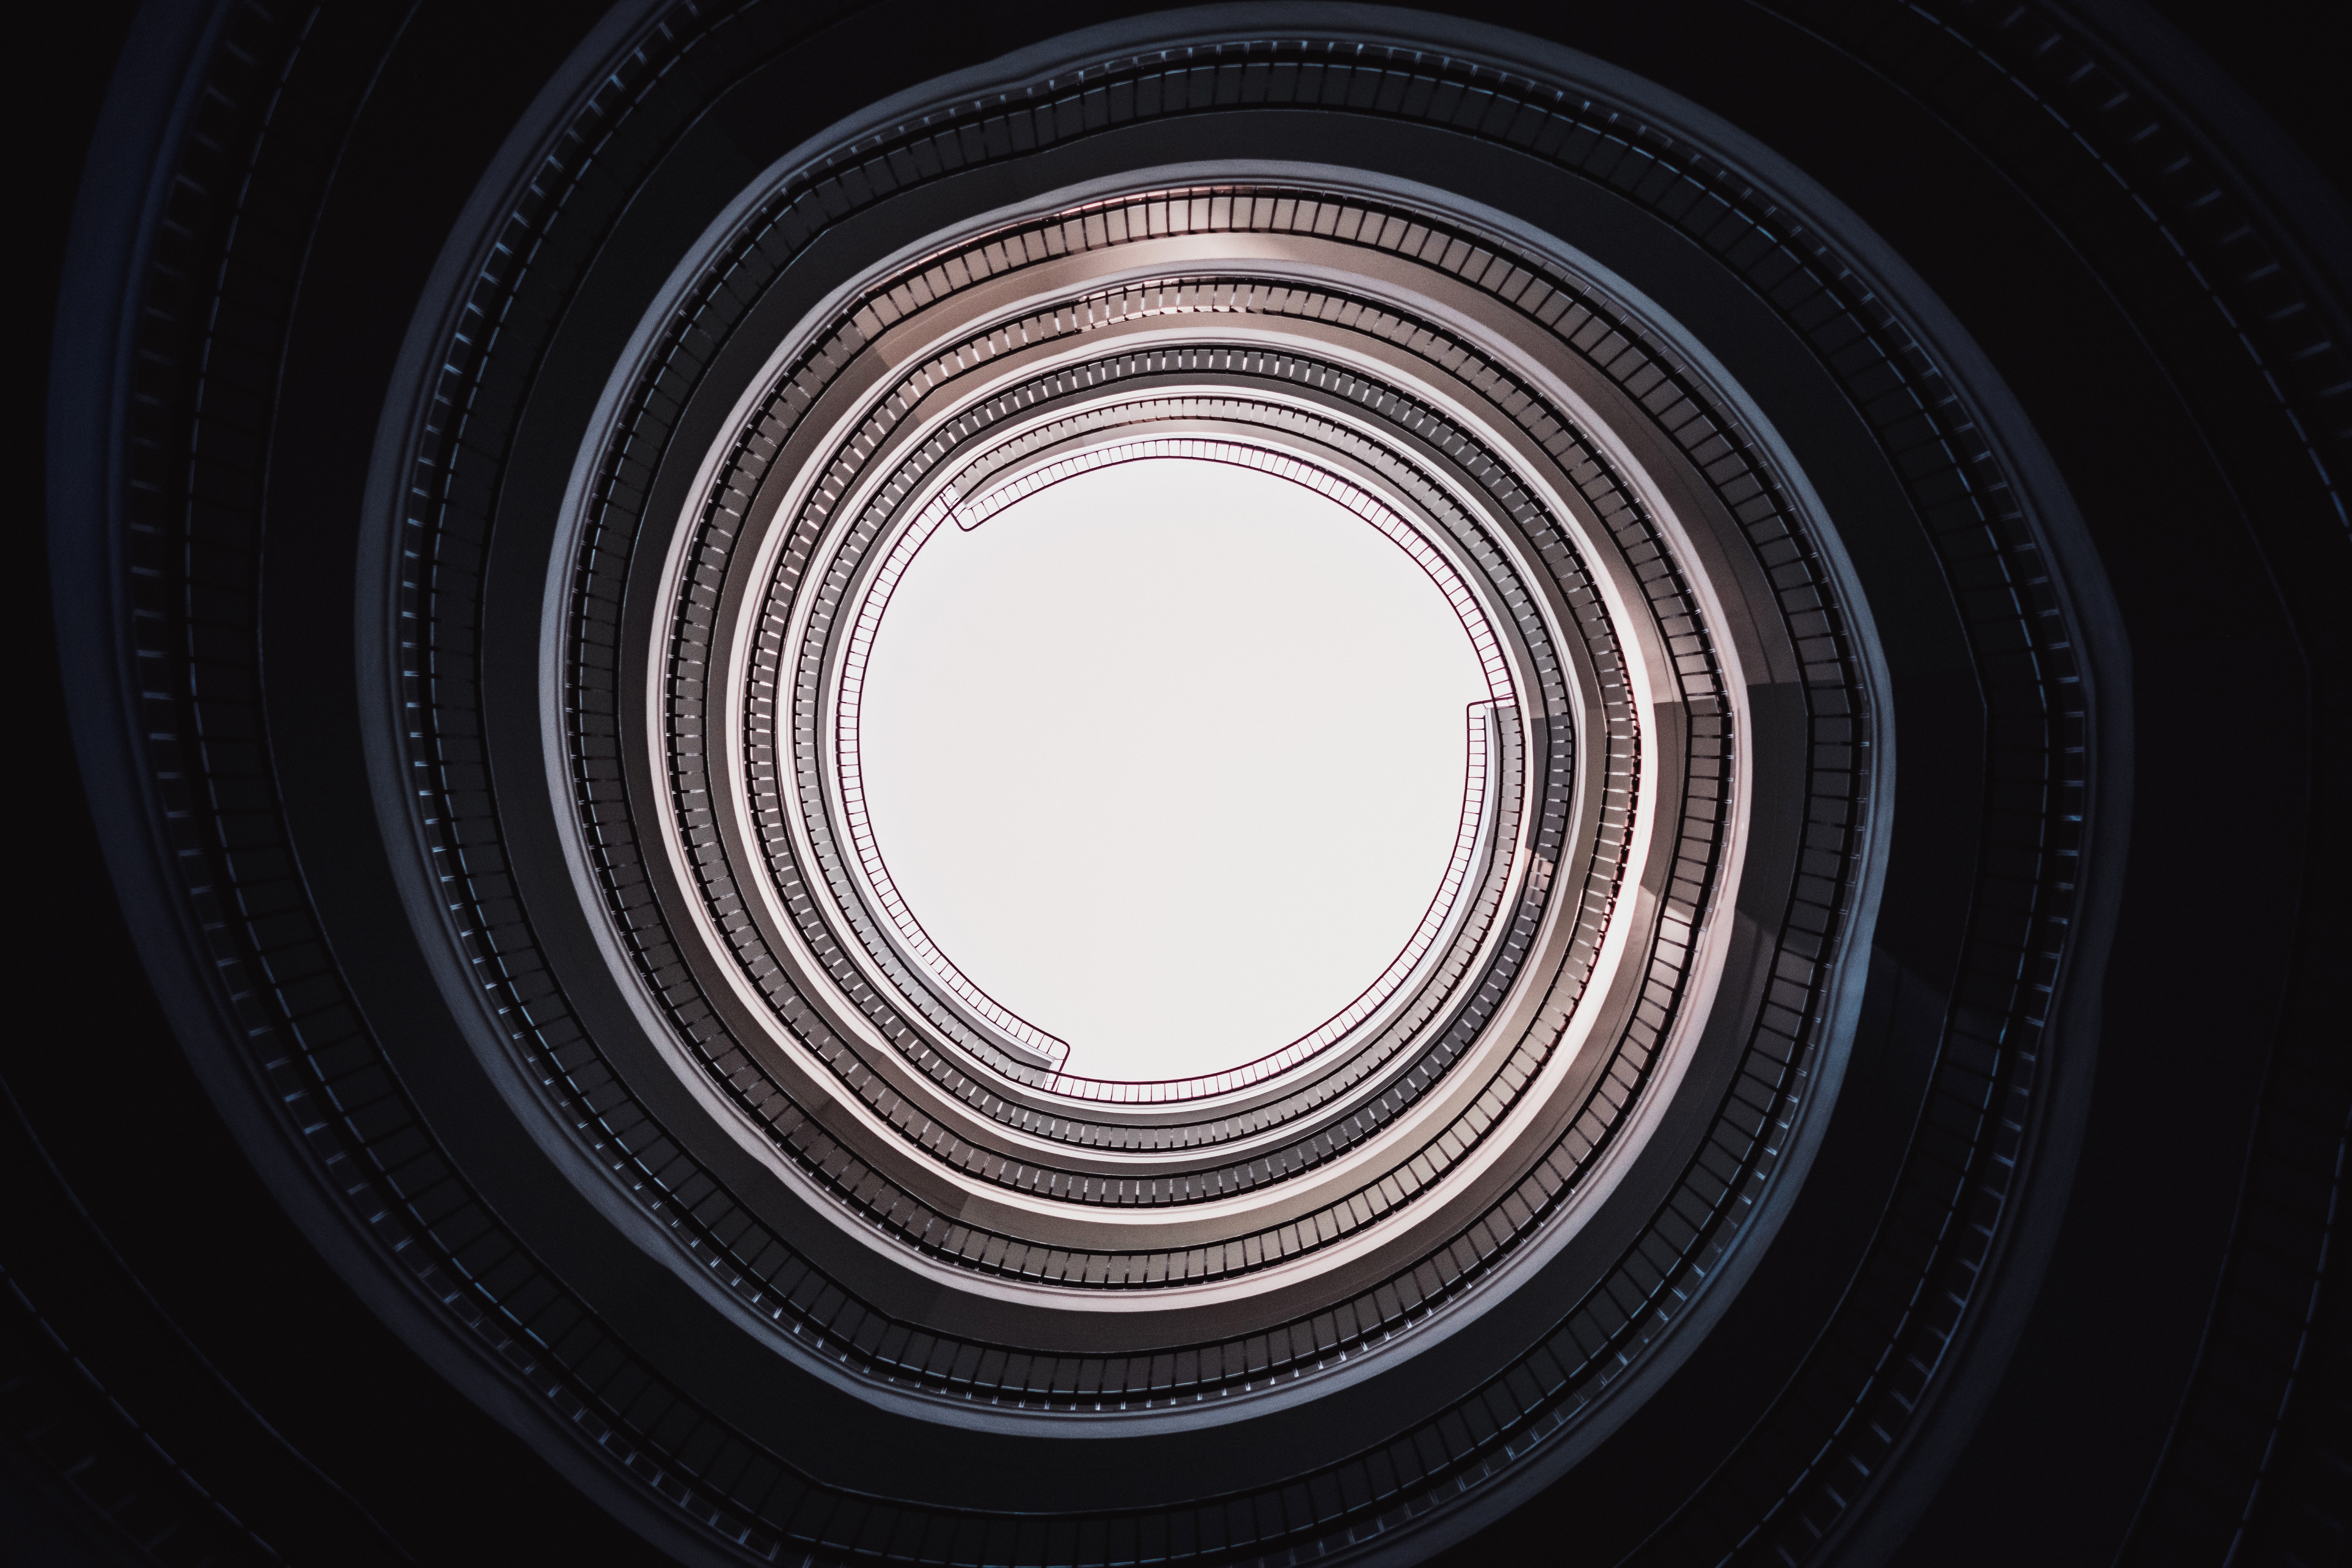
light, black and white, wheel, texture, spiral, building, pattern, lens, black, monochrome, lighting, modern, tire, spiral staircase, circle, art, design, symmetry, shape, floors, low angle shot, monochrome photography, automotive tire